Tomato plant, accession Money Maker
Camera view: bottom (45 deg); turntable rotation: 180 degrees
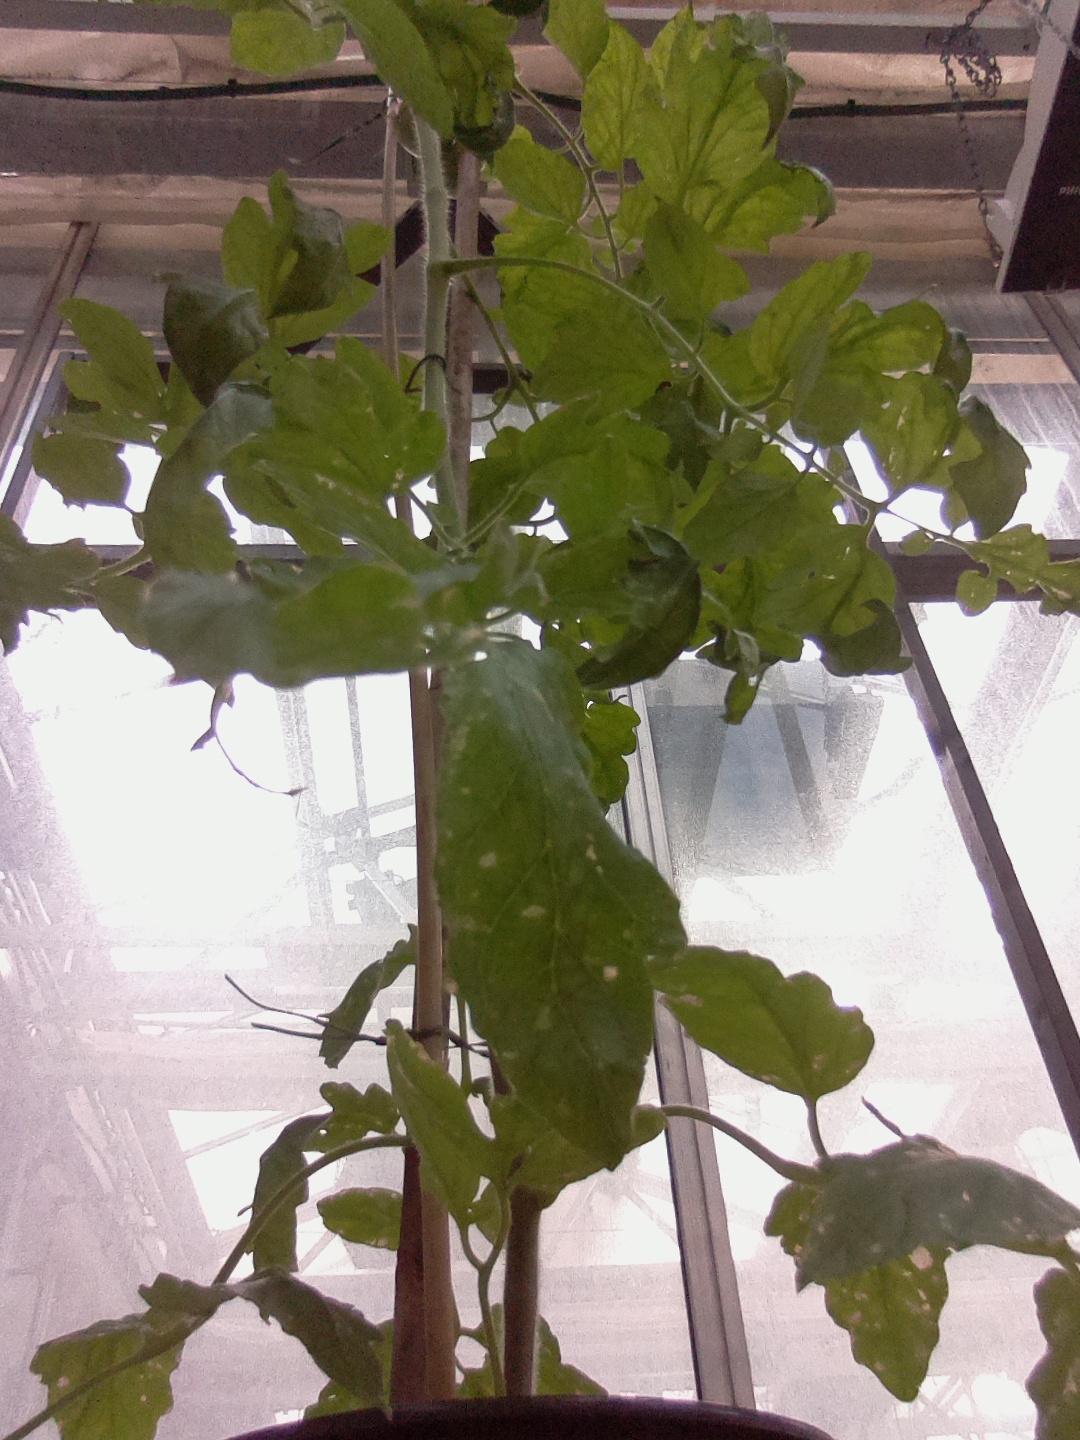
BBCH growth stage 73: 30%-40% of final fruit size